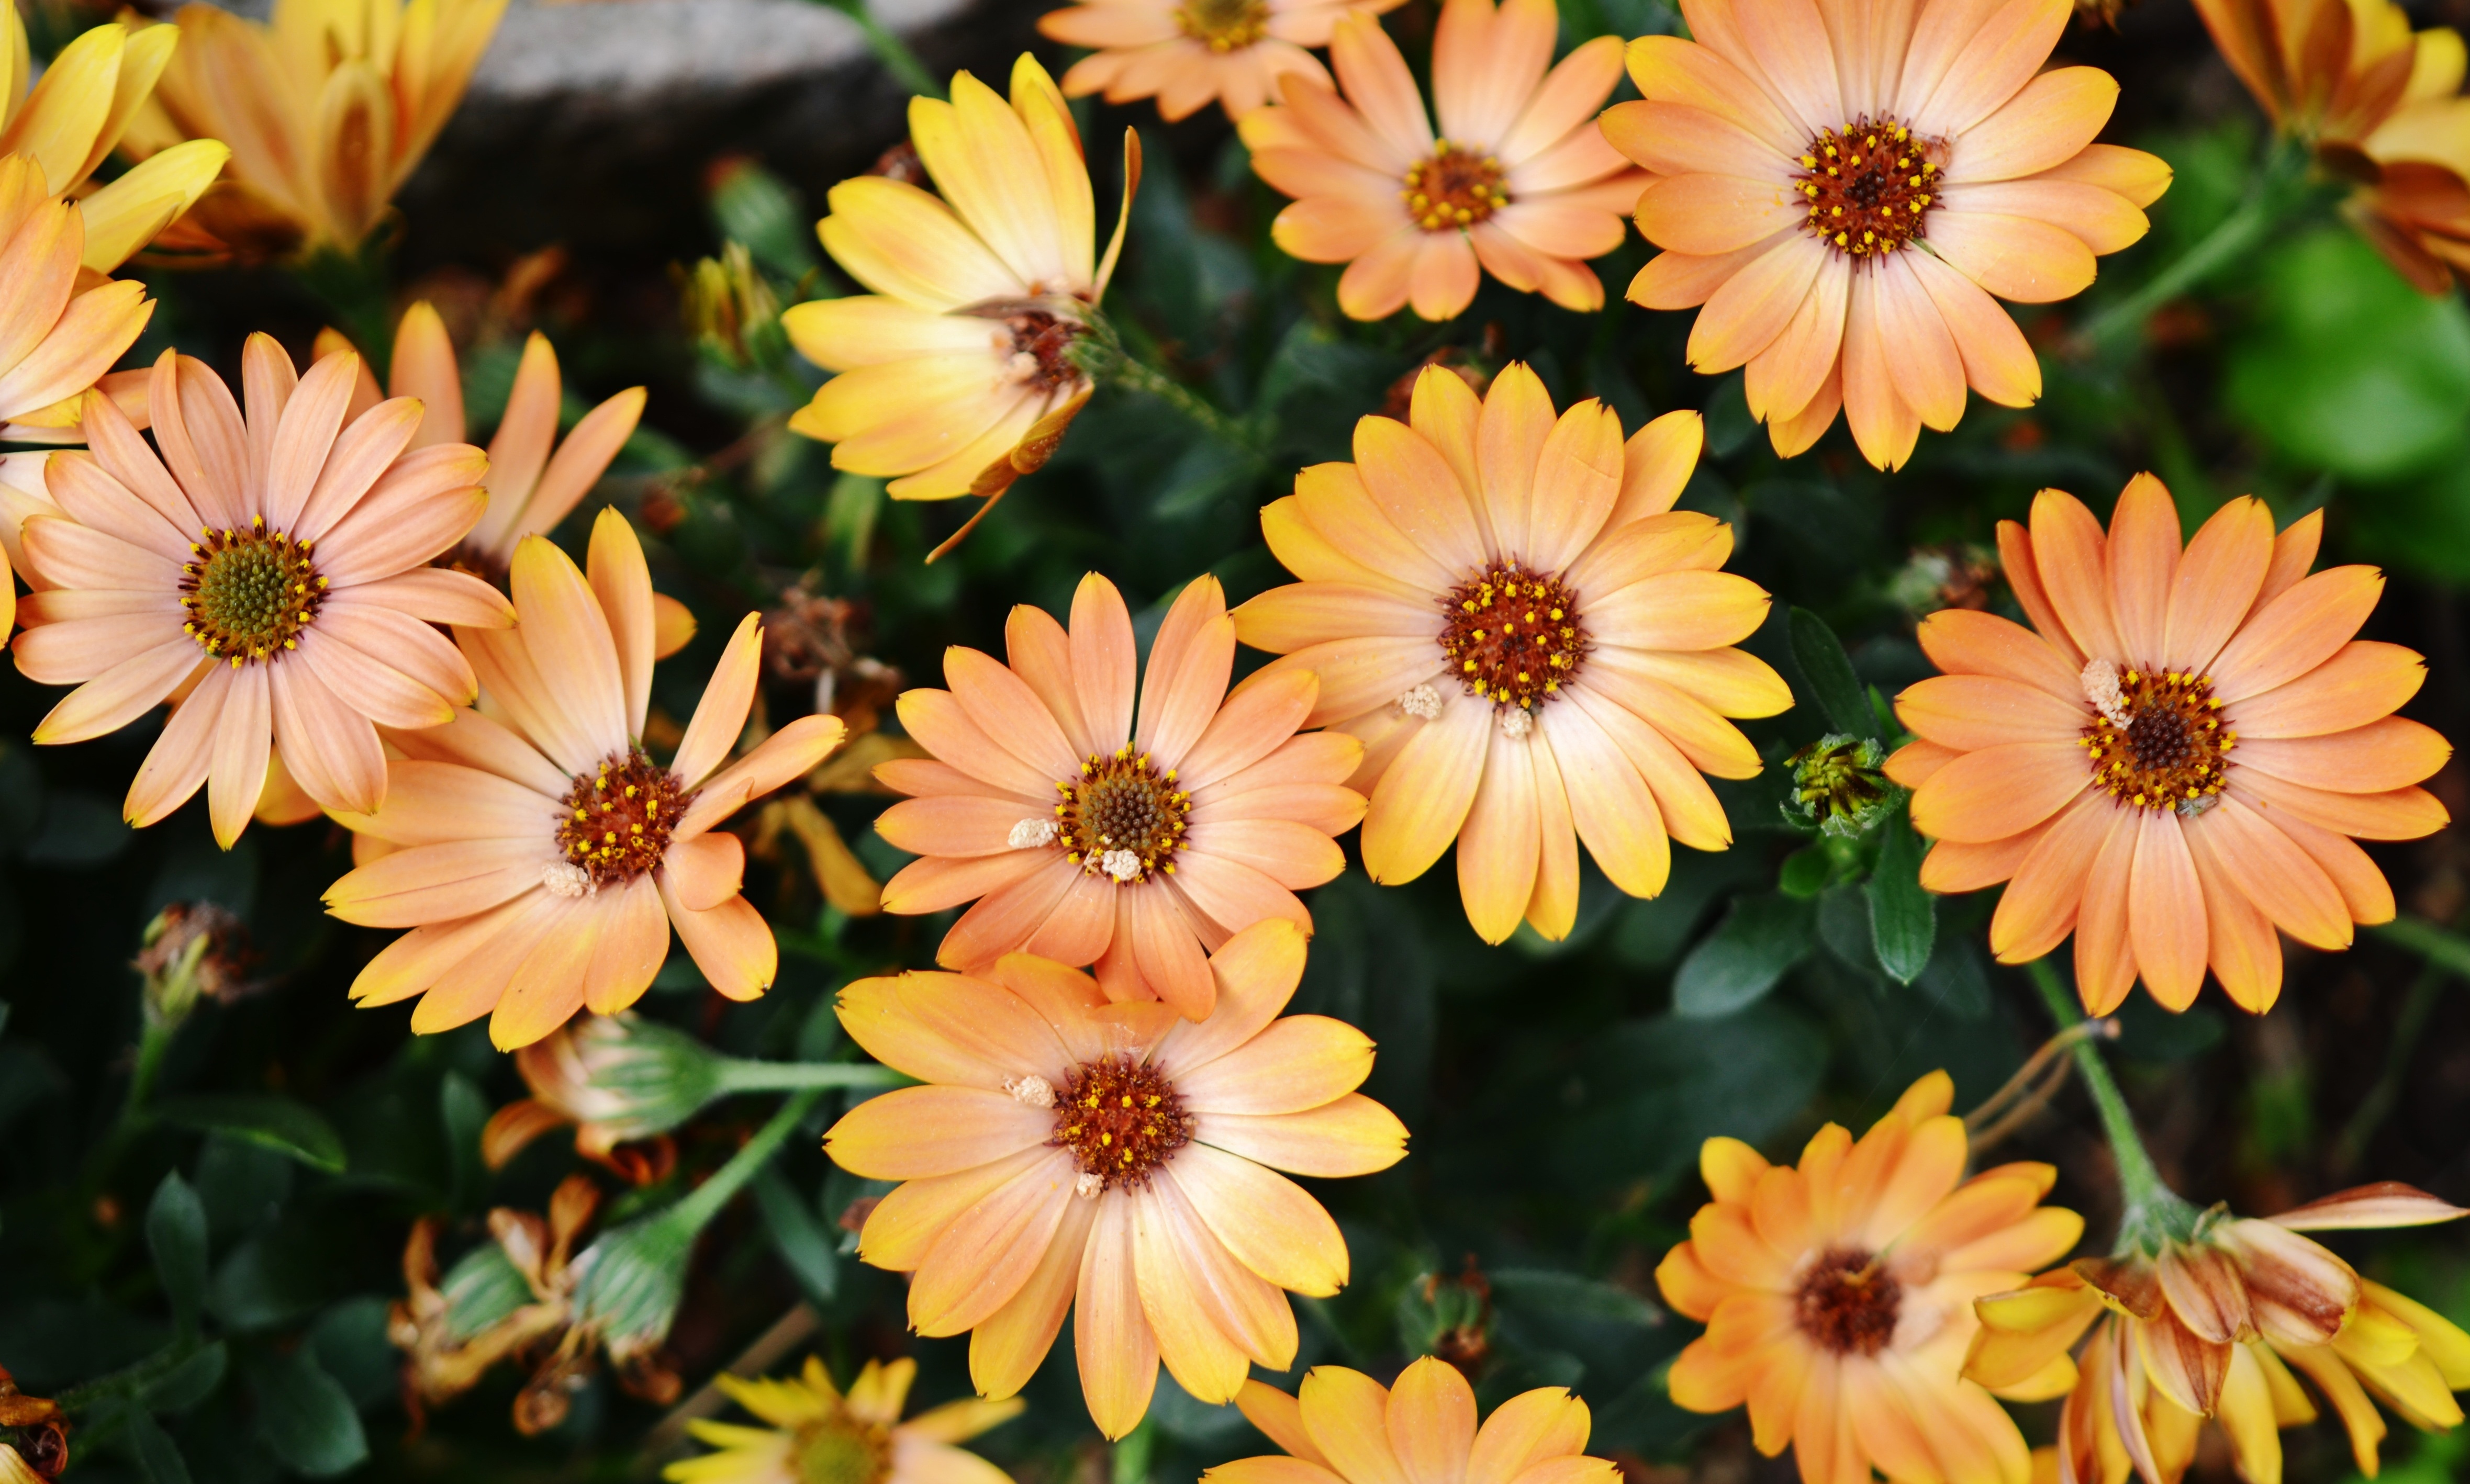
nature, blossom, plant, leaf, flower, petal, bloom, summer, floral, daisy, green, herb, natural, botany, blooming, yellow, garden, flora, wildflower, macro photography, flowering plant, daisy family, oxeye daisy, annual plant, land plant, marguerite daisy